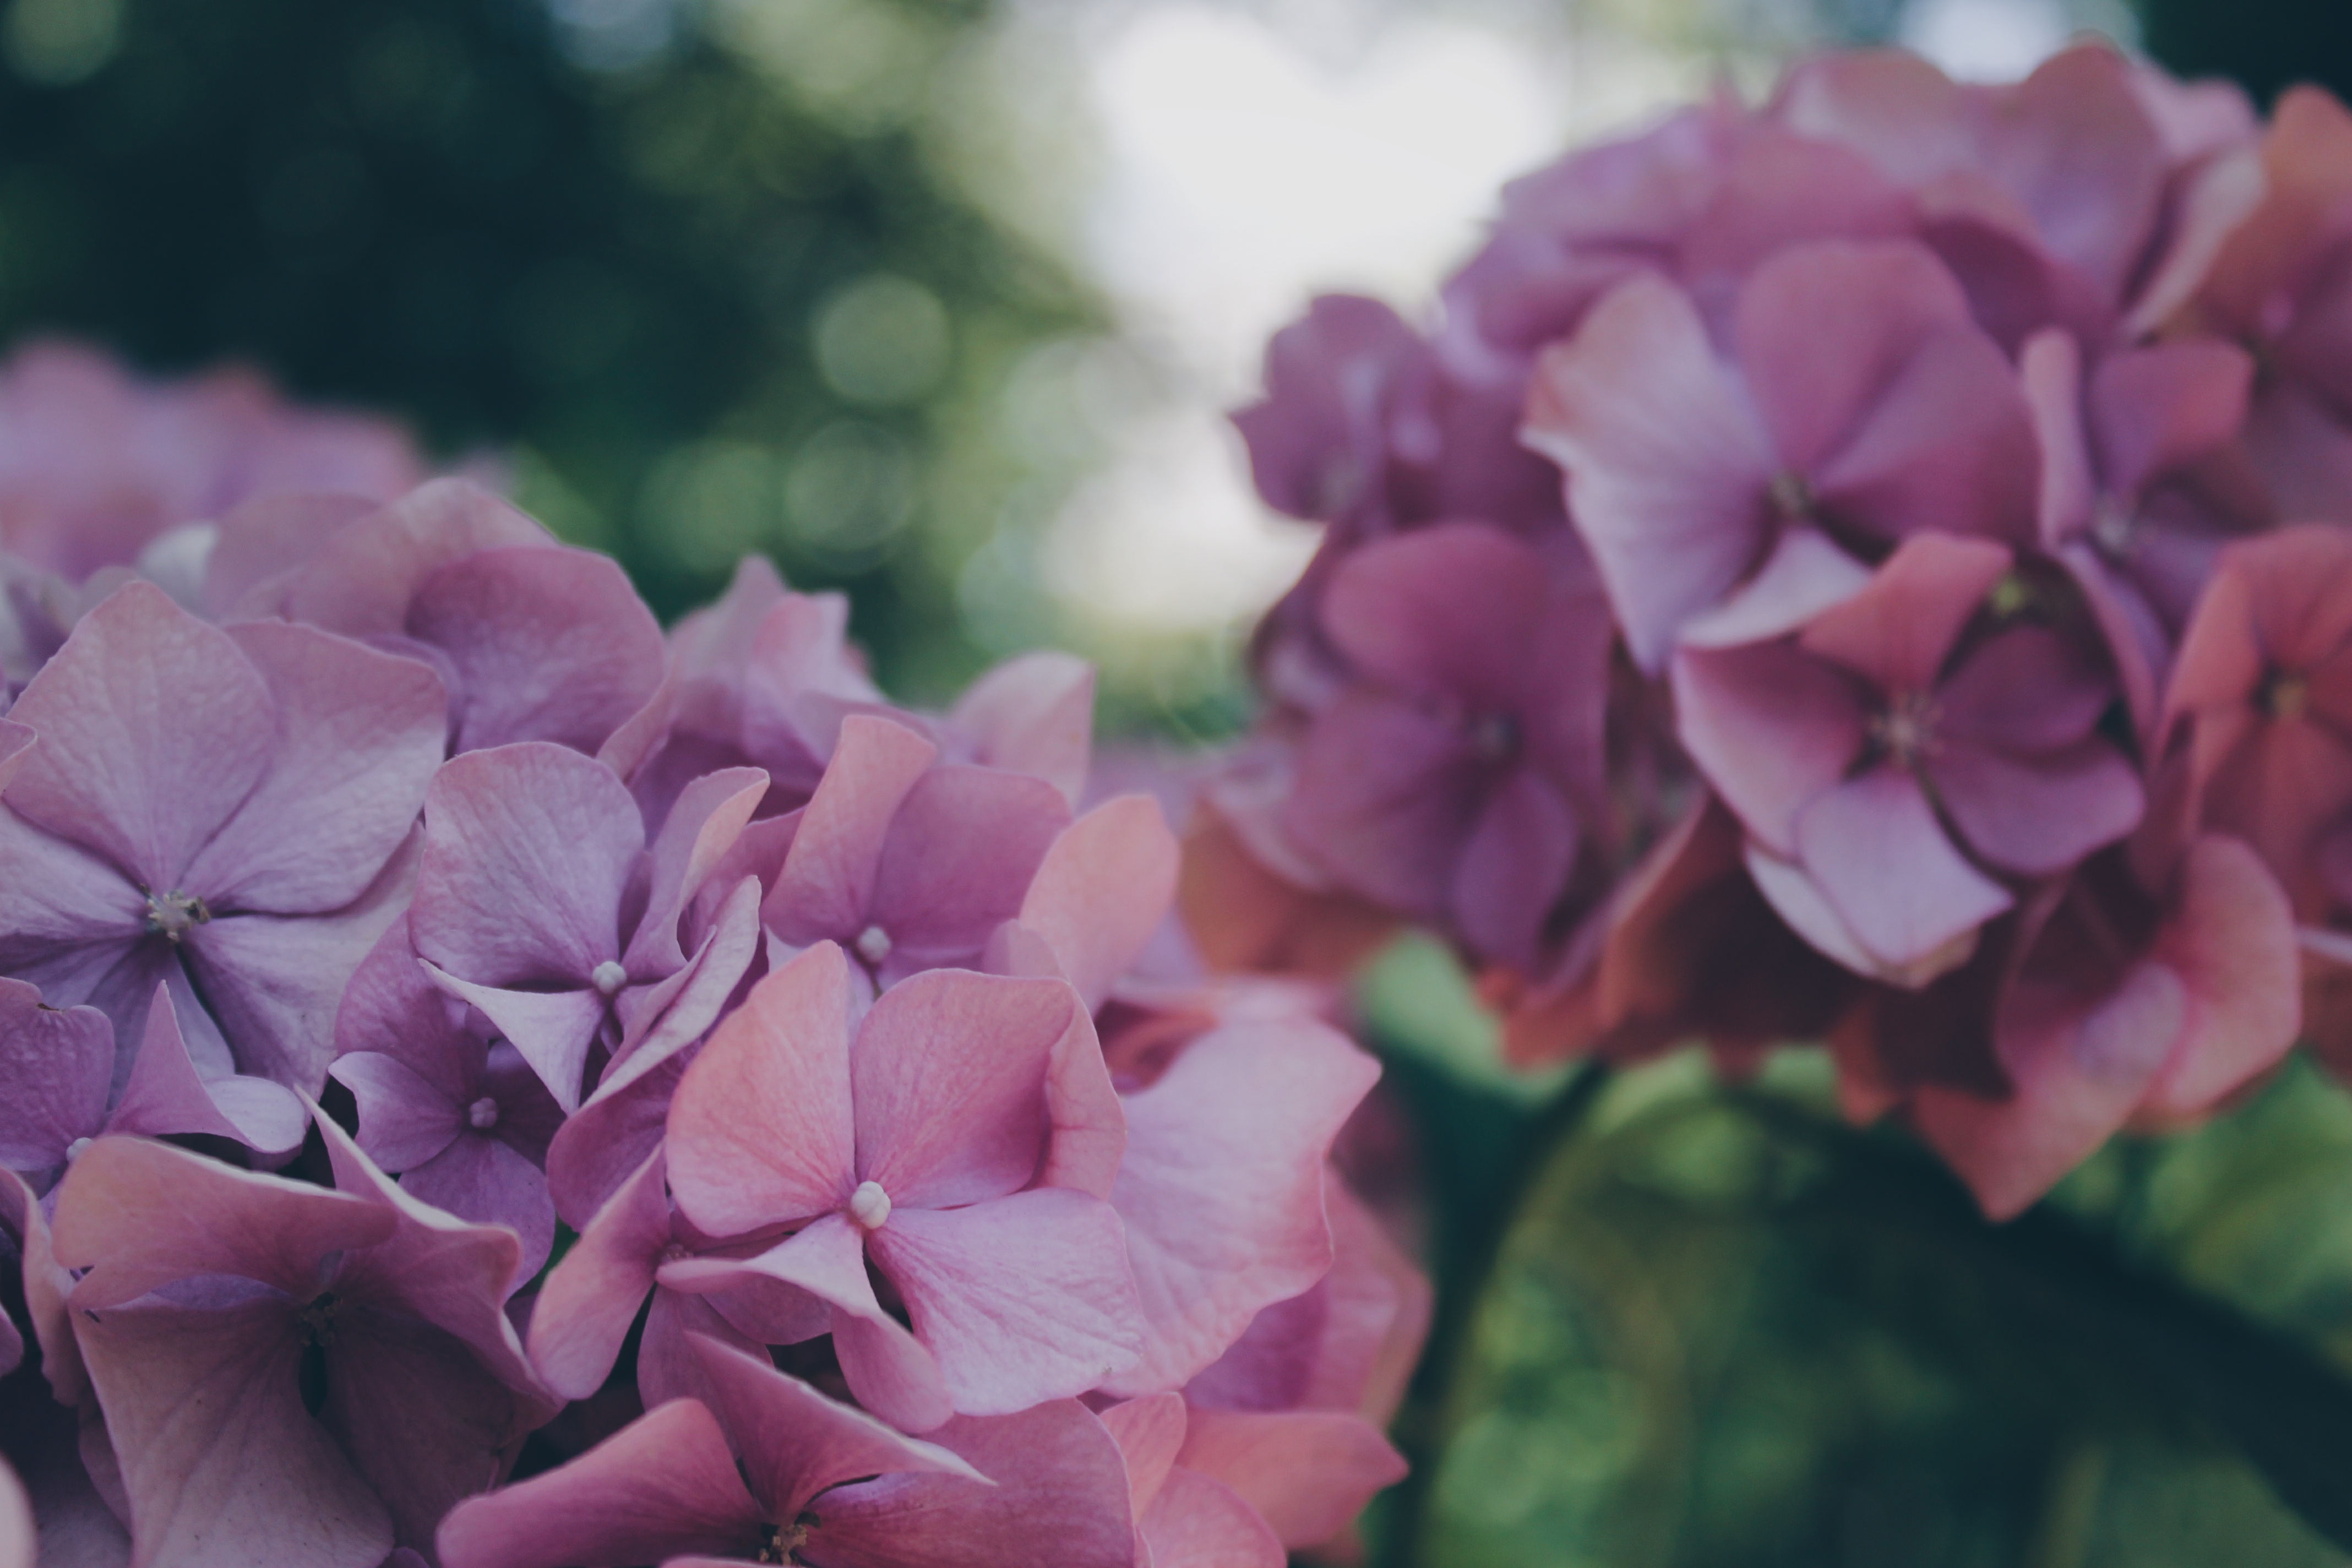
blossom, plant, flower, petal, bloom, macro, pink, flora, hydrangea, flowers, shrub, floristry, macro photography, flowering plant, hydrangeaceae, cornales, annual plant, land plant